The Confessions of the Green Mask

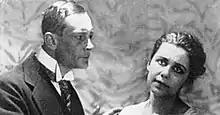
Alfred Abel and Maria Orska

The Confessions of the Green Mask is a 1916 German silent film directed by Max Mack and starring Alfred Abel and Reinhold Schünzel.